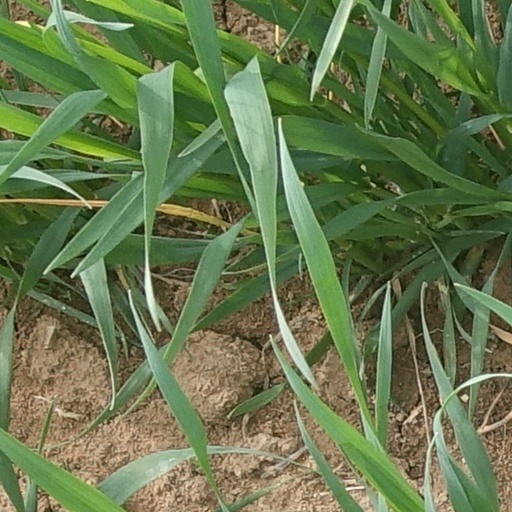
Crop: wheat